Single-lens reflex camera

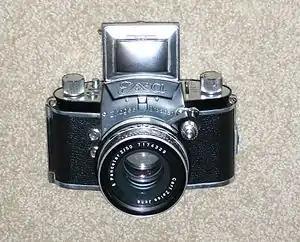
Ihagee Exa Single lens reflex

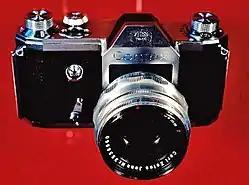
The Zeiss Ikon VEB Contax S, manufactured in Dresden, one of the two original pentaprism SLRs for eye-level viewing that went into production in 1949. The Italian Rectaflex offered its first production SLR, the series 1000, the same year.

In photography, a single-lens reflex camera (SLR) is a type of camera that uses a mirror and prism system to allow photographers to view through the lens and see exactly what will be captured. SLRs became the dominant design for professional and consumer-level cameras throughout the late 20th century, offering interchangeable lenses, through-the-lens (TTL) metering, and precise framing. Originating in the 1930s and popularized in the 1960s and 70s, SLR technology played a crucial role in the evolution of modern photography. Although digital single-lens reflex (DSLR) cameras succeeded film-based models, the rise of mirrorless cameras in the 2010s has led to a decline in SLR use and production. With twin lens reflex and rangefinder cameras, the viewed image could be significantly different from the final image. When the shutter button is pressed on most SLRs, the mirror flips out of the light path and allows light to pass through to the light receptor and the image to be captured.